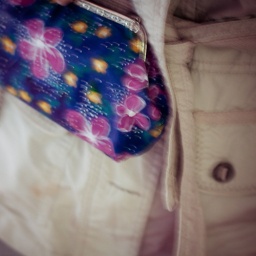
painted by myself, made of dirty old make-up bag I found in my basement